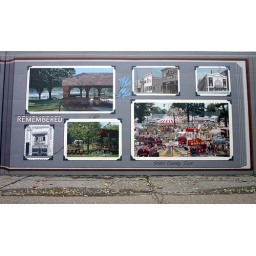
Some of the art work on the river wall in Portsmouth Ohio.